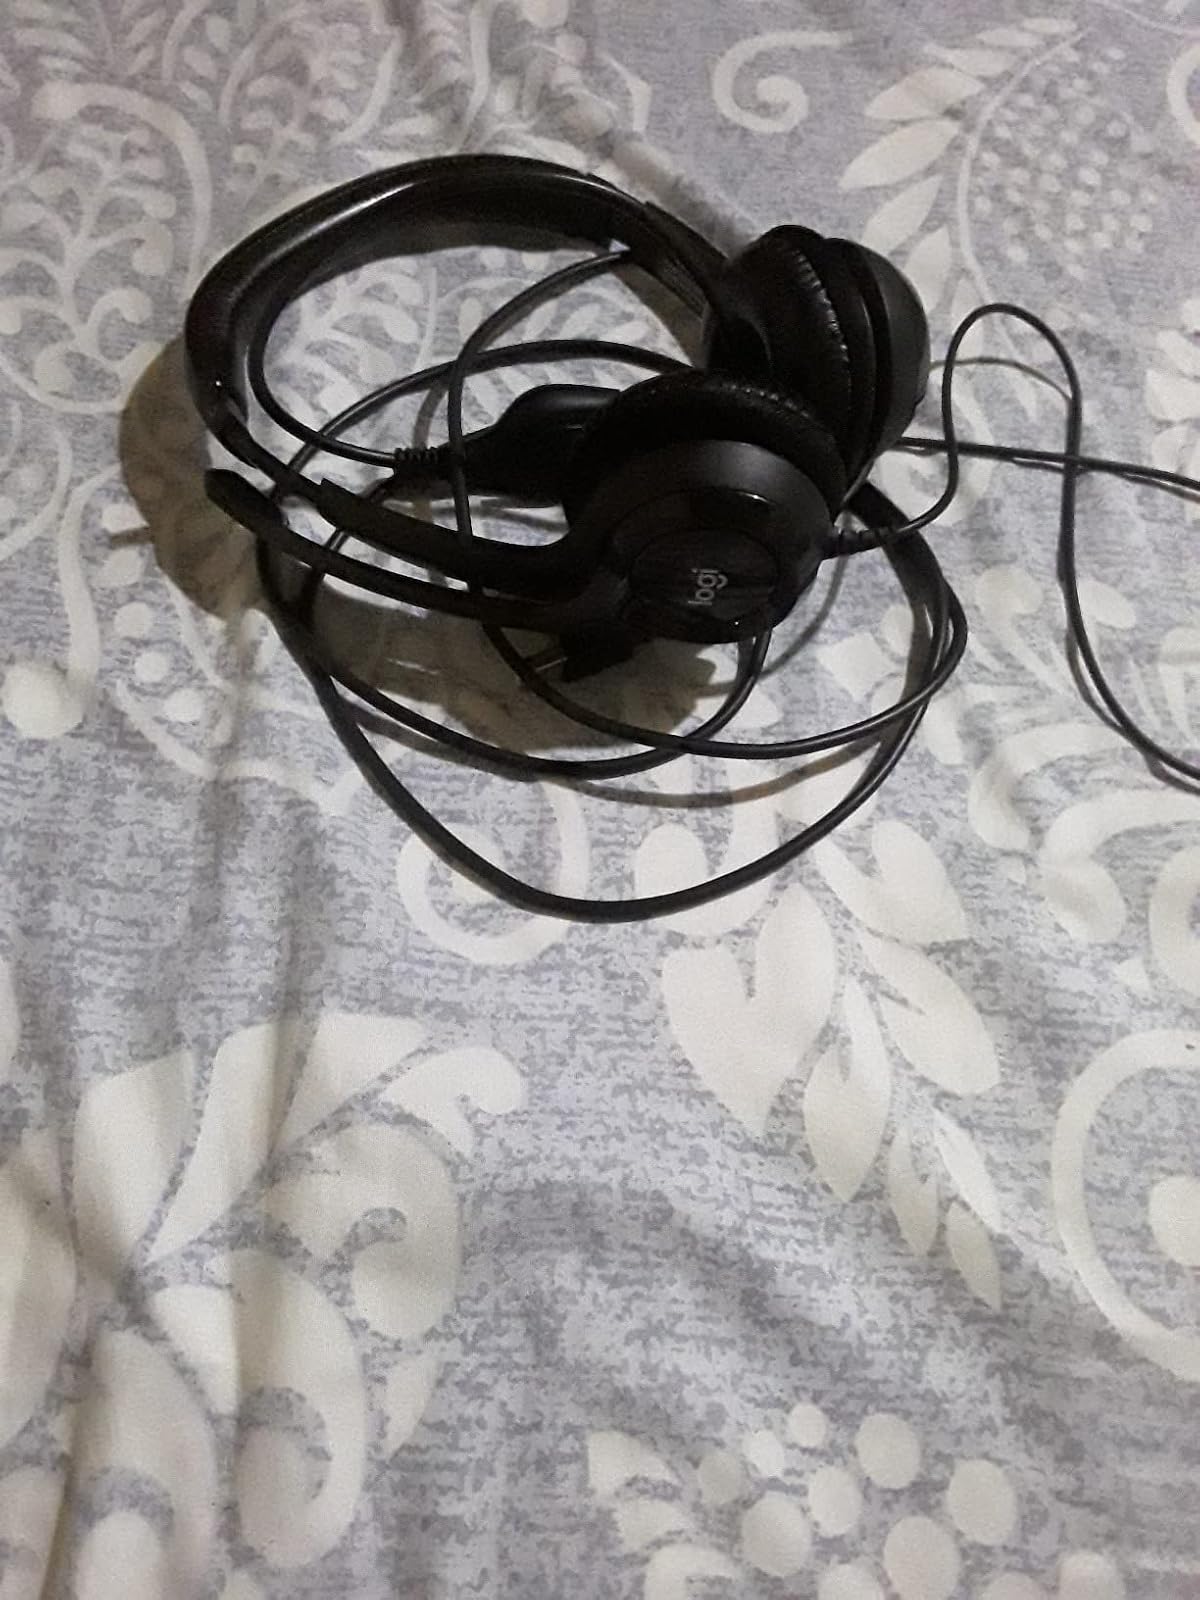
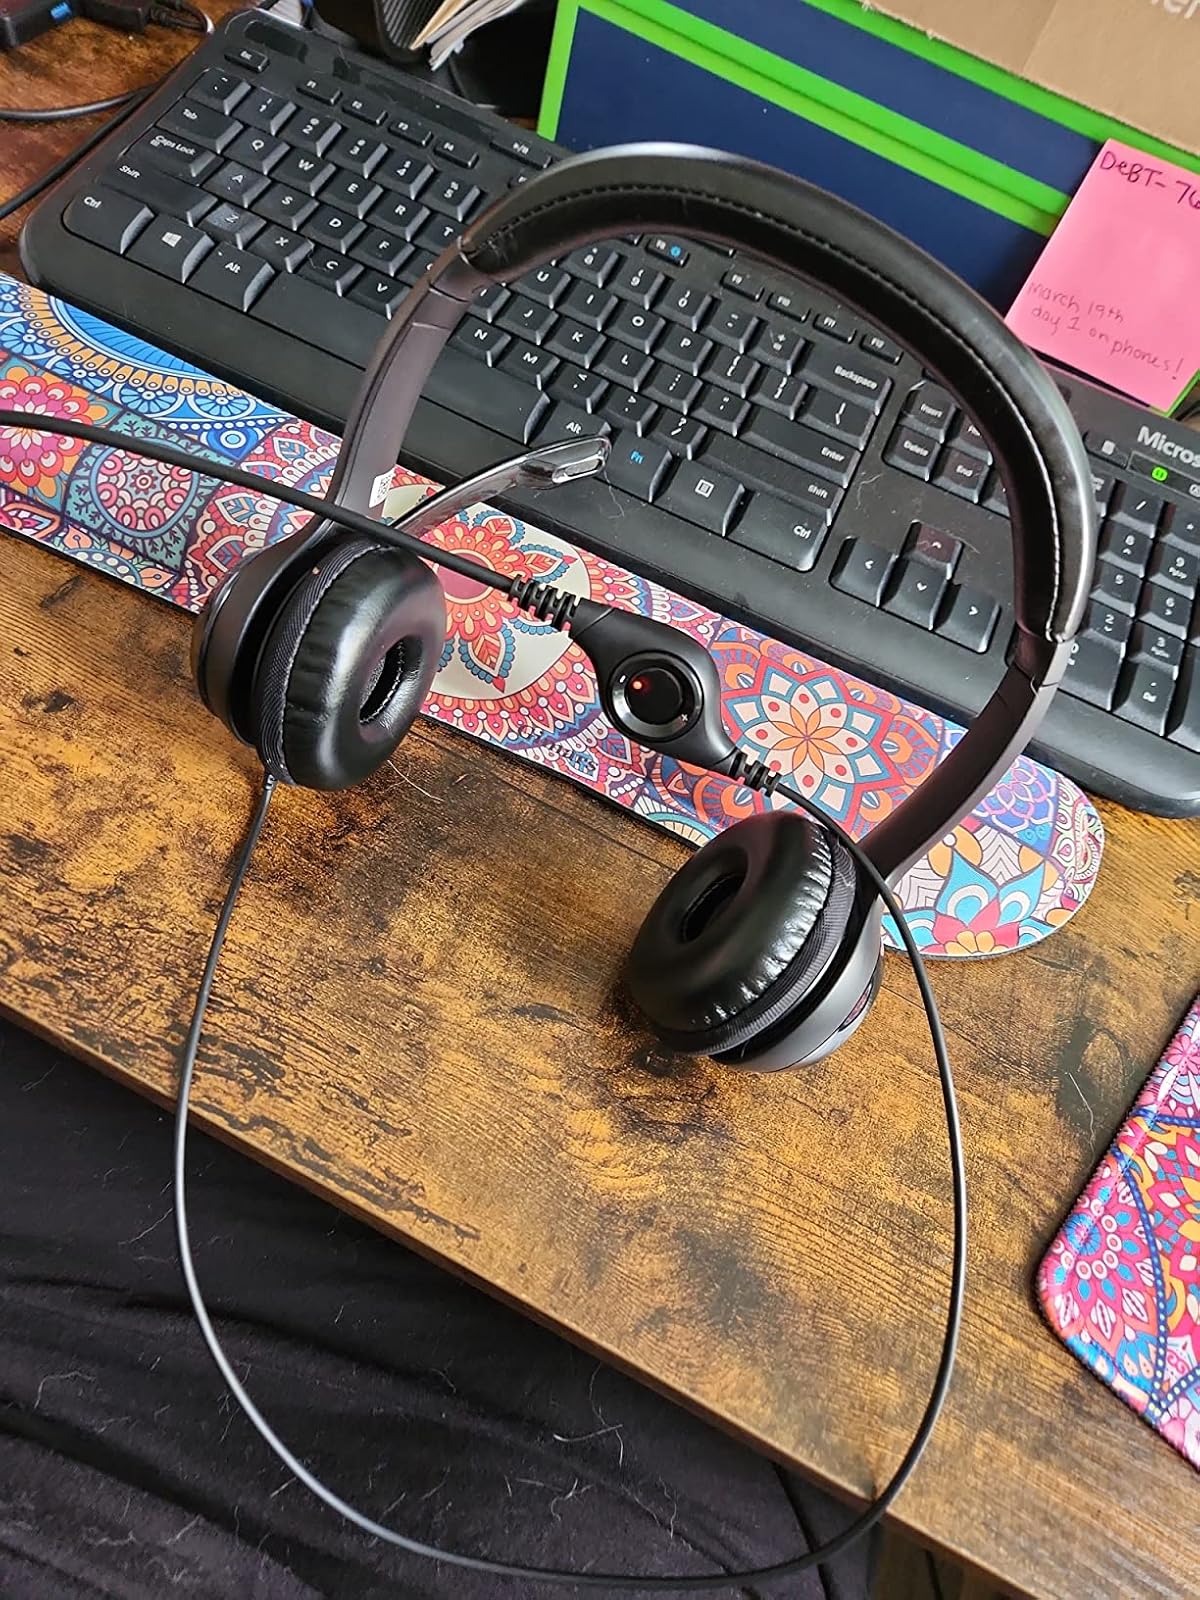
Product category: headphones
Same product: yes